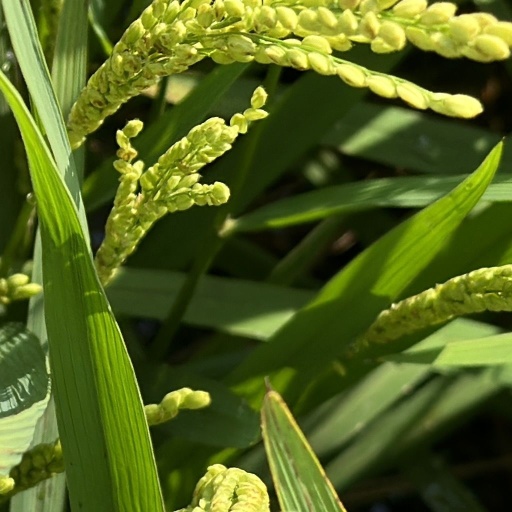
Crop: rice